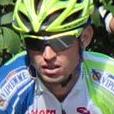
Age: 26